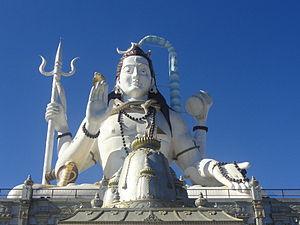
Namchi est une ville indienne située dans l'état indien du Sikkim, district du Sikkim méridional.